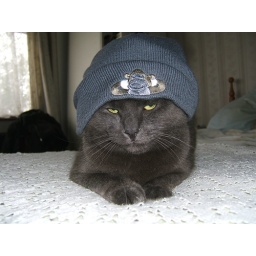
a cat in a hat